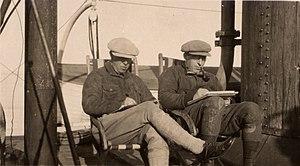
Alexander Young Jackson et Dr Frederick Grant Banting effectuant des croquis à bord du S.S. Beothic durant leur voyage dans l'Arctique, 1927